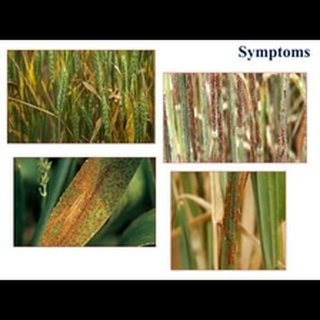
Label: wheat_leaf_blight